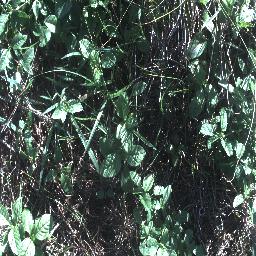
Label: negative